Mohamed Chrif Tribak

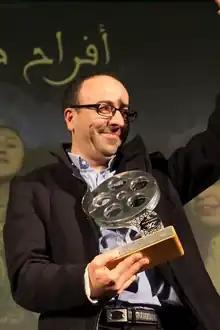
Mohamed Chrif Tribak at the <a href="https%3A//festivaltetouan.org/en/front-page/">Tetouan International Mediterranean Film Festival

Mohamed Chrif Tribak (Arabic: محمد الشريف الطريبق; born 1971 in Larache) is a Moroccan filmmaker and screenwriter.